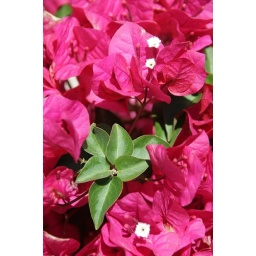
Bougainvillea in the yard next door to our friends' house in Phoenix. Criticism/suggestions welcome.